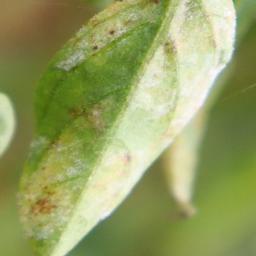
Label: powdery mildew